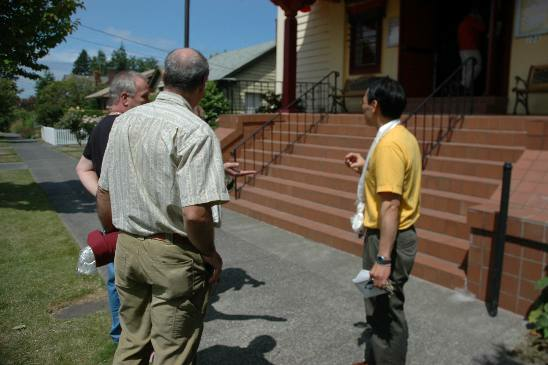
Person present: Yes